Irfan Pathan

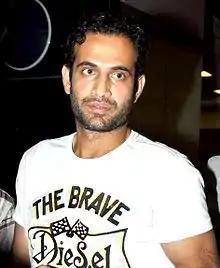

Irfan Pathan (born 27 October 1984) is an Indian cricket commentator, analyst and former player. He was a bowling all-rounder and member of the Indian cricket team that won the inaugural 2007 ICC Twenty20 World Cup and 2013 ICC Champions Trophy.